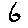
Label: 6